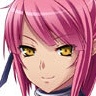
Portrait style: Anime Portrait